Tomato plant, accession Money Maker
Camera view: horizontal (90 deg, fisheye); turntable rotation: 330 degrees
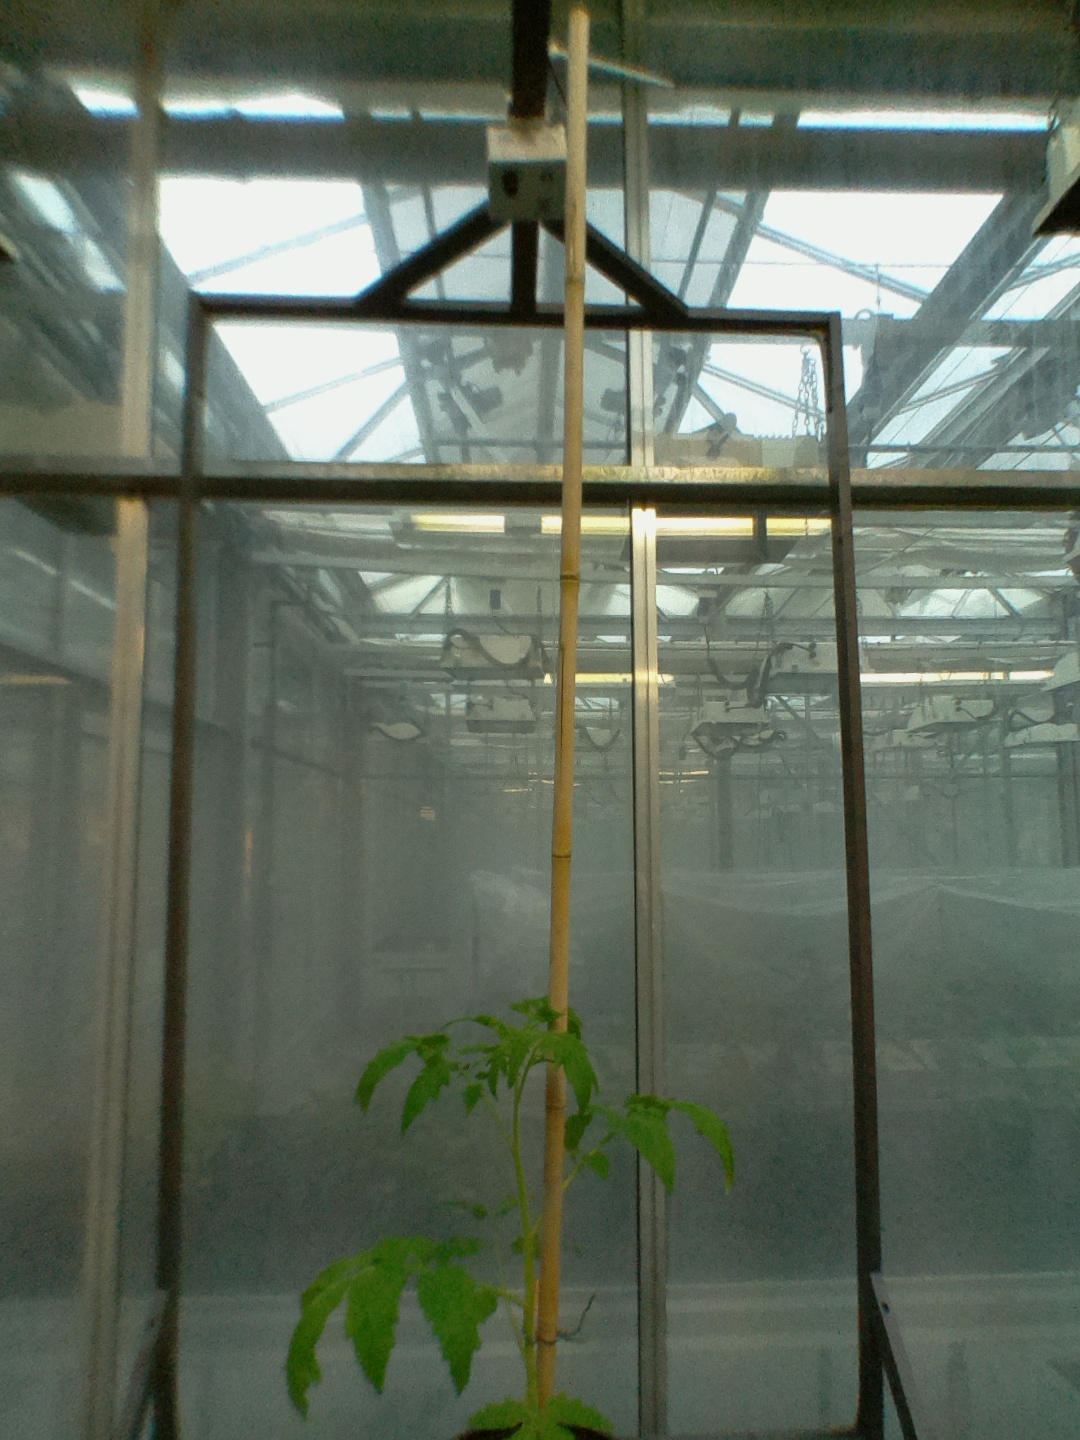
BBCH growth stage 13: 6 of true leaves visible